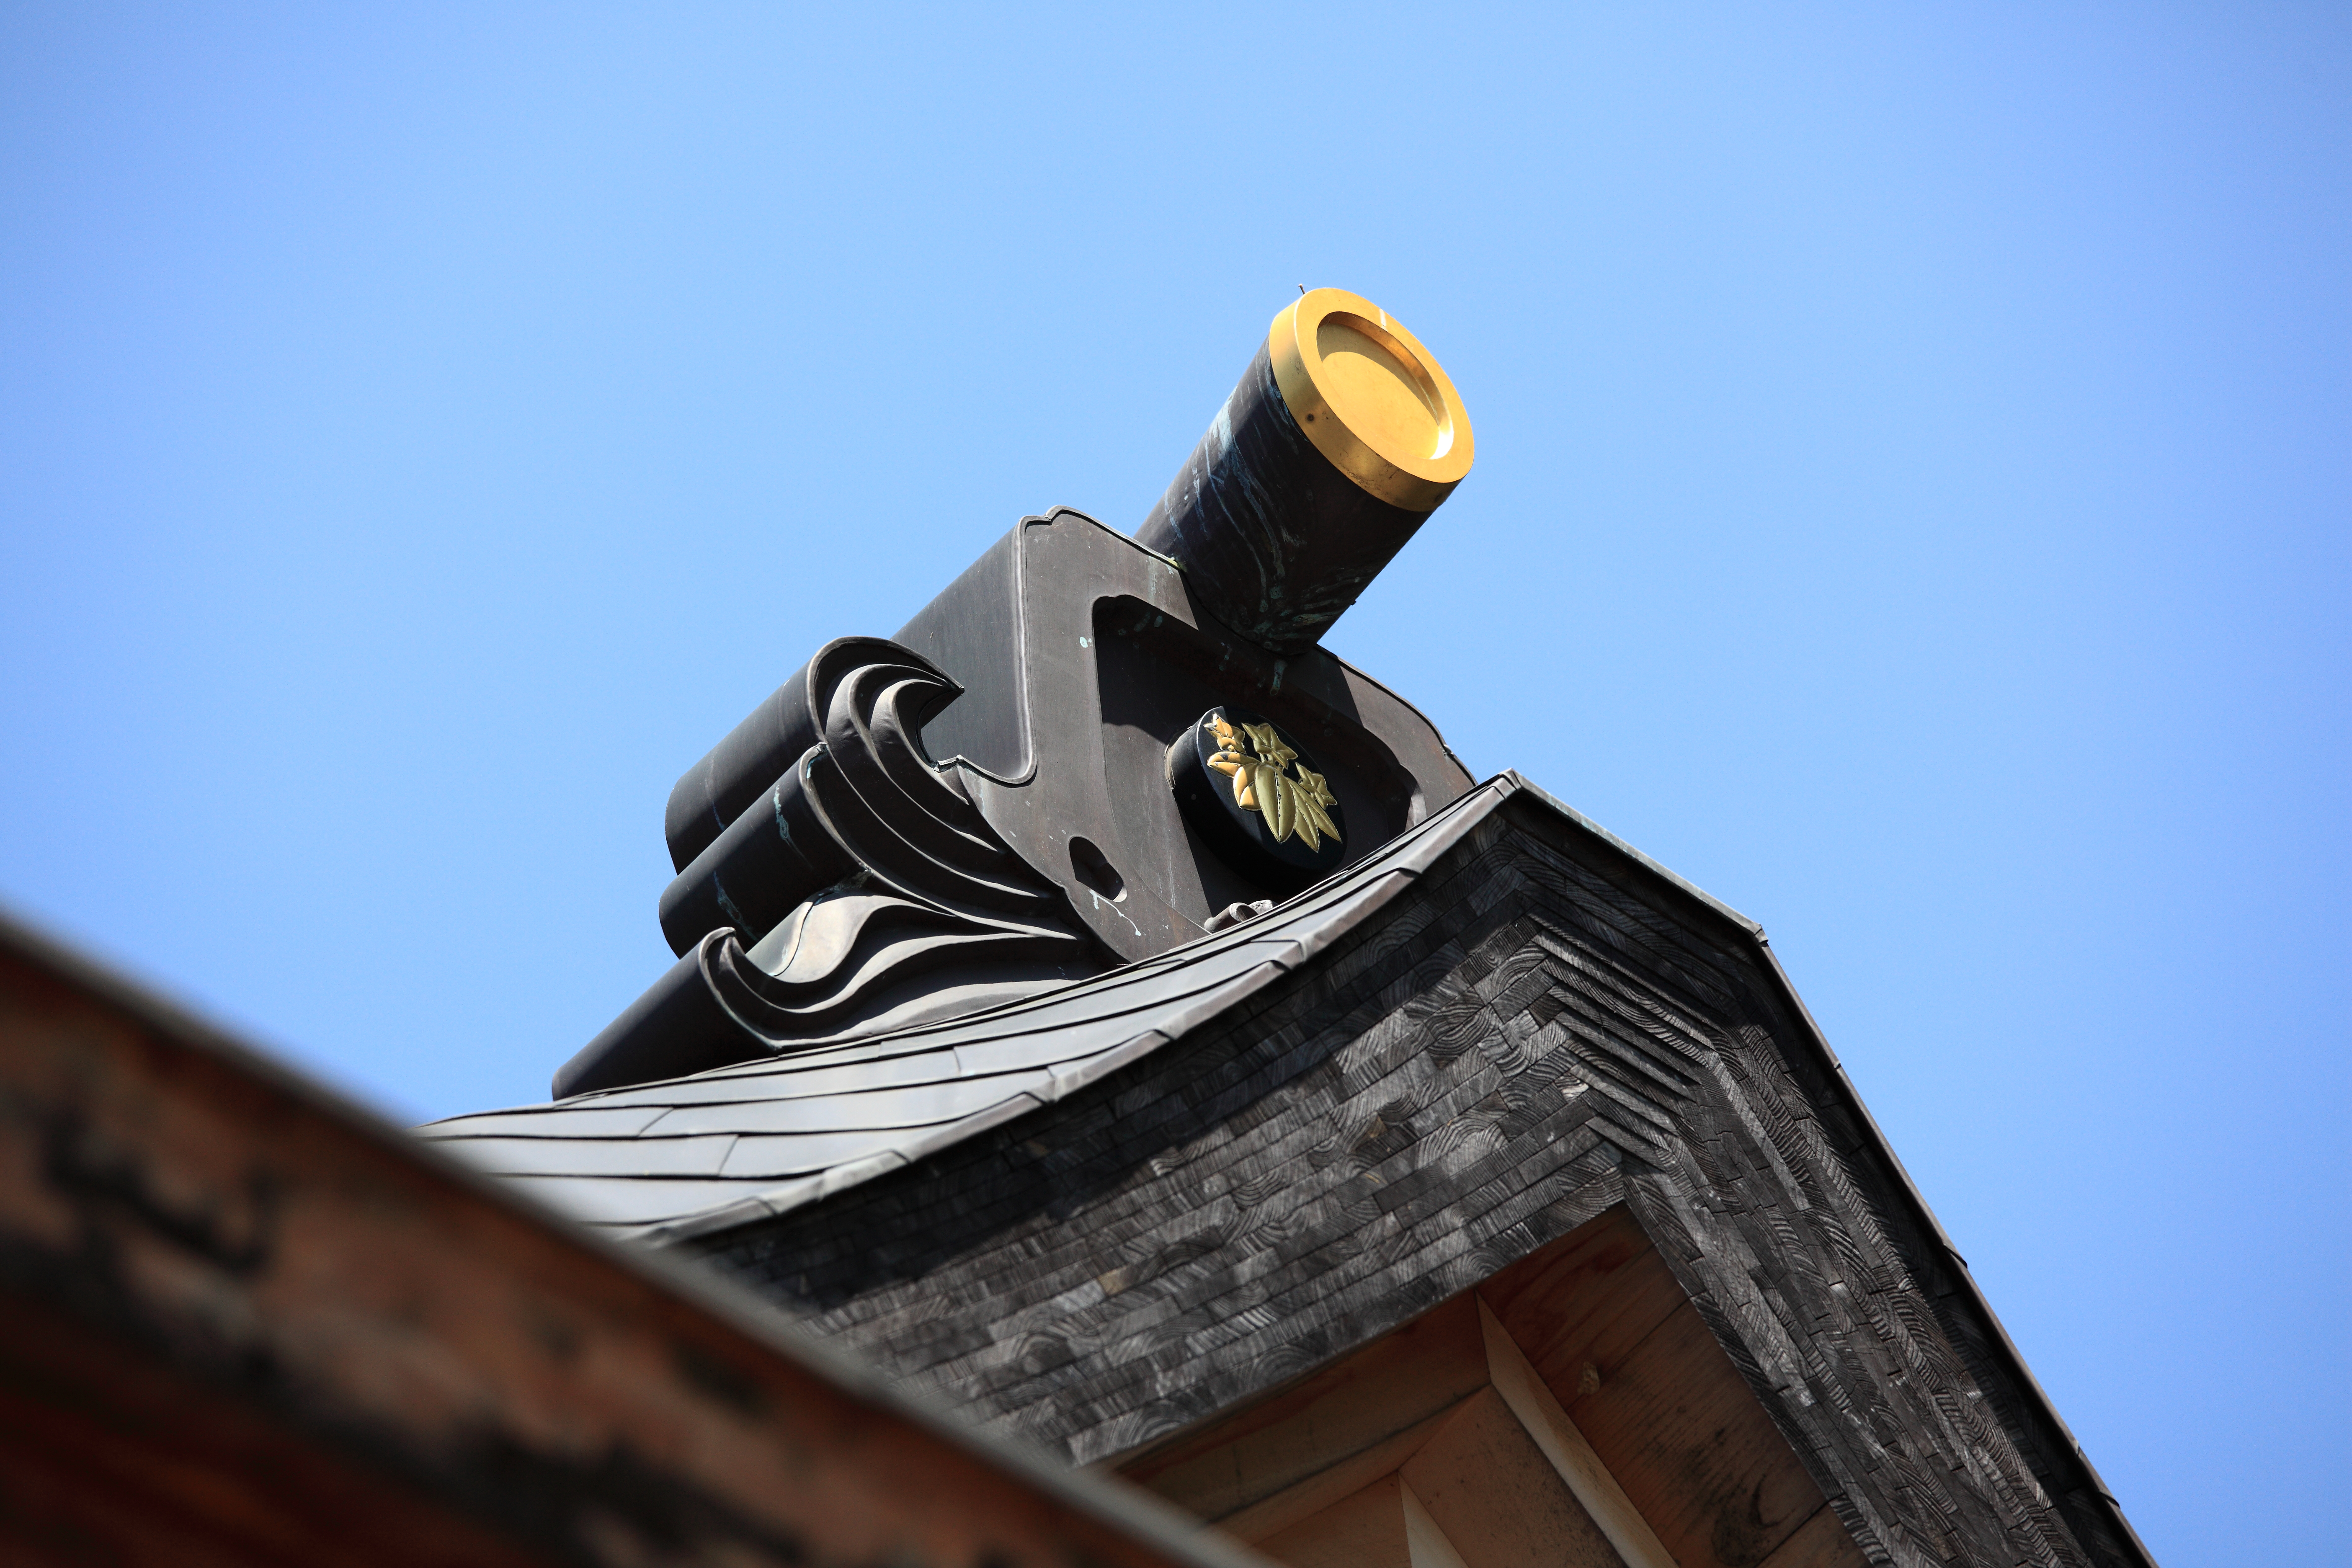
roof, high, vehicle, blue, black, sculpture, temple, japanese, tochigi, 5d, style, iron, hires, markii, traditional, hi, res, resolution, nasu, batohin